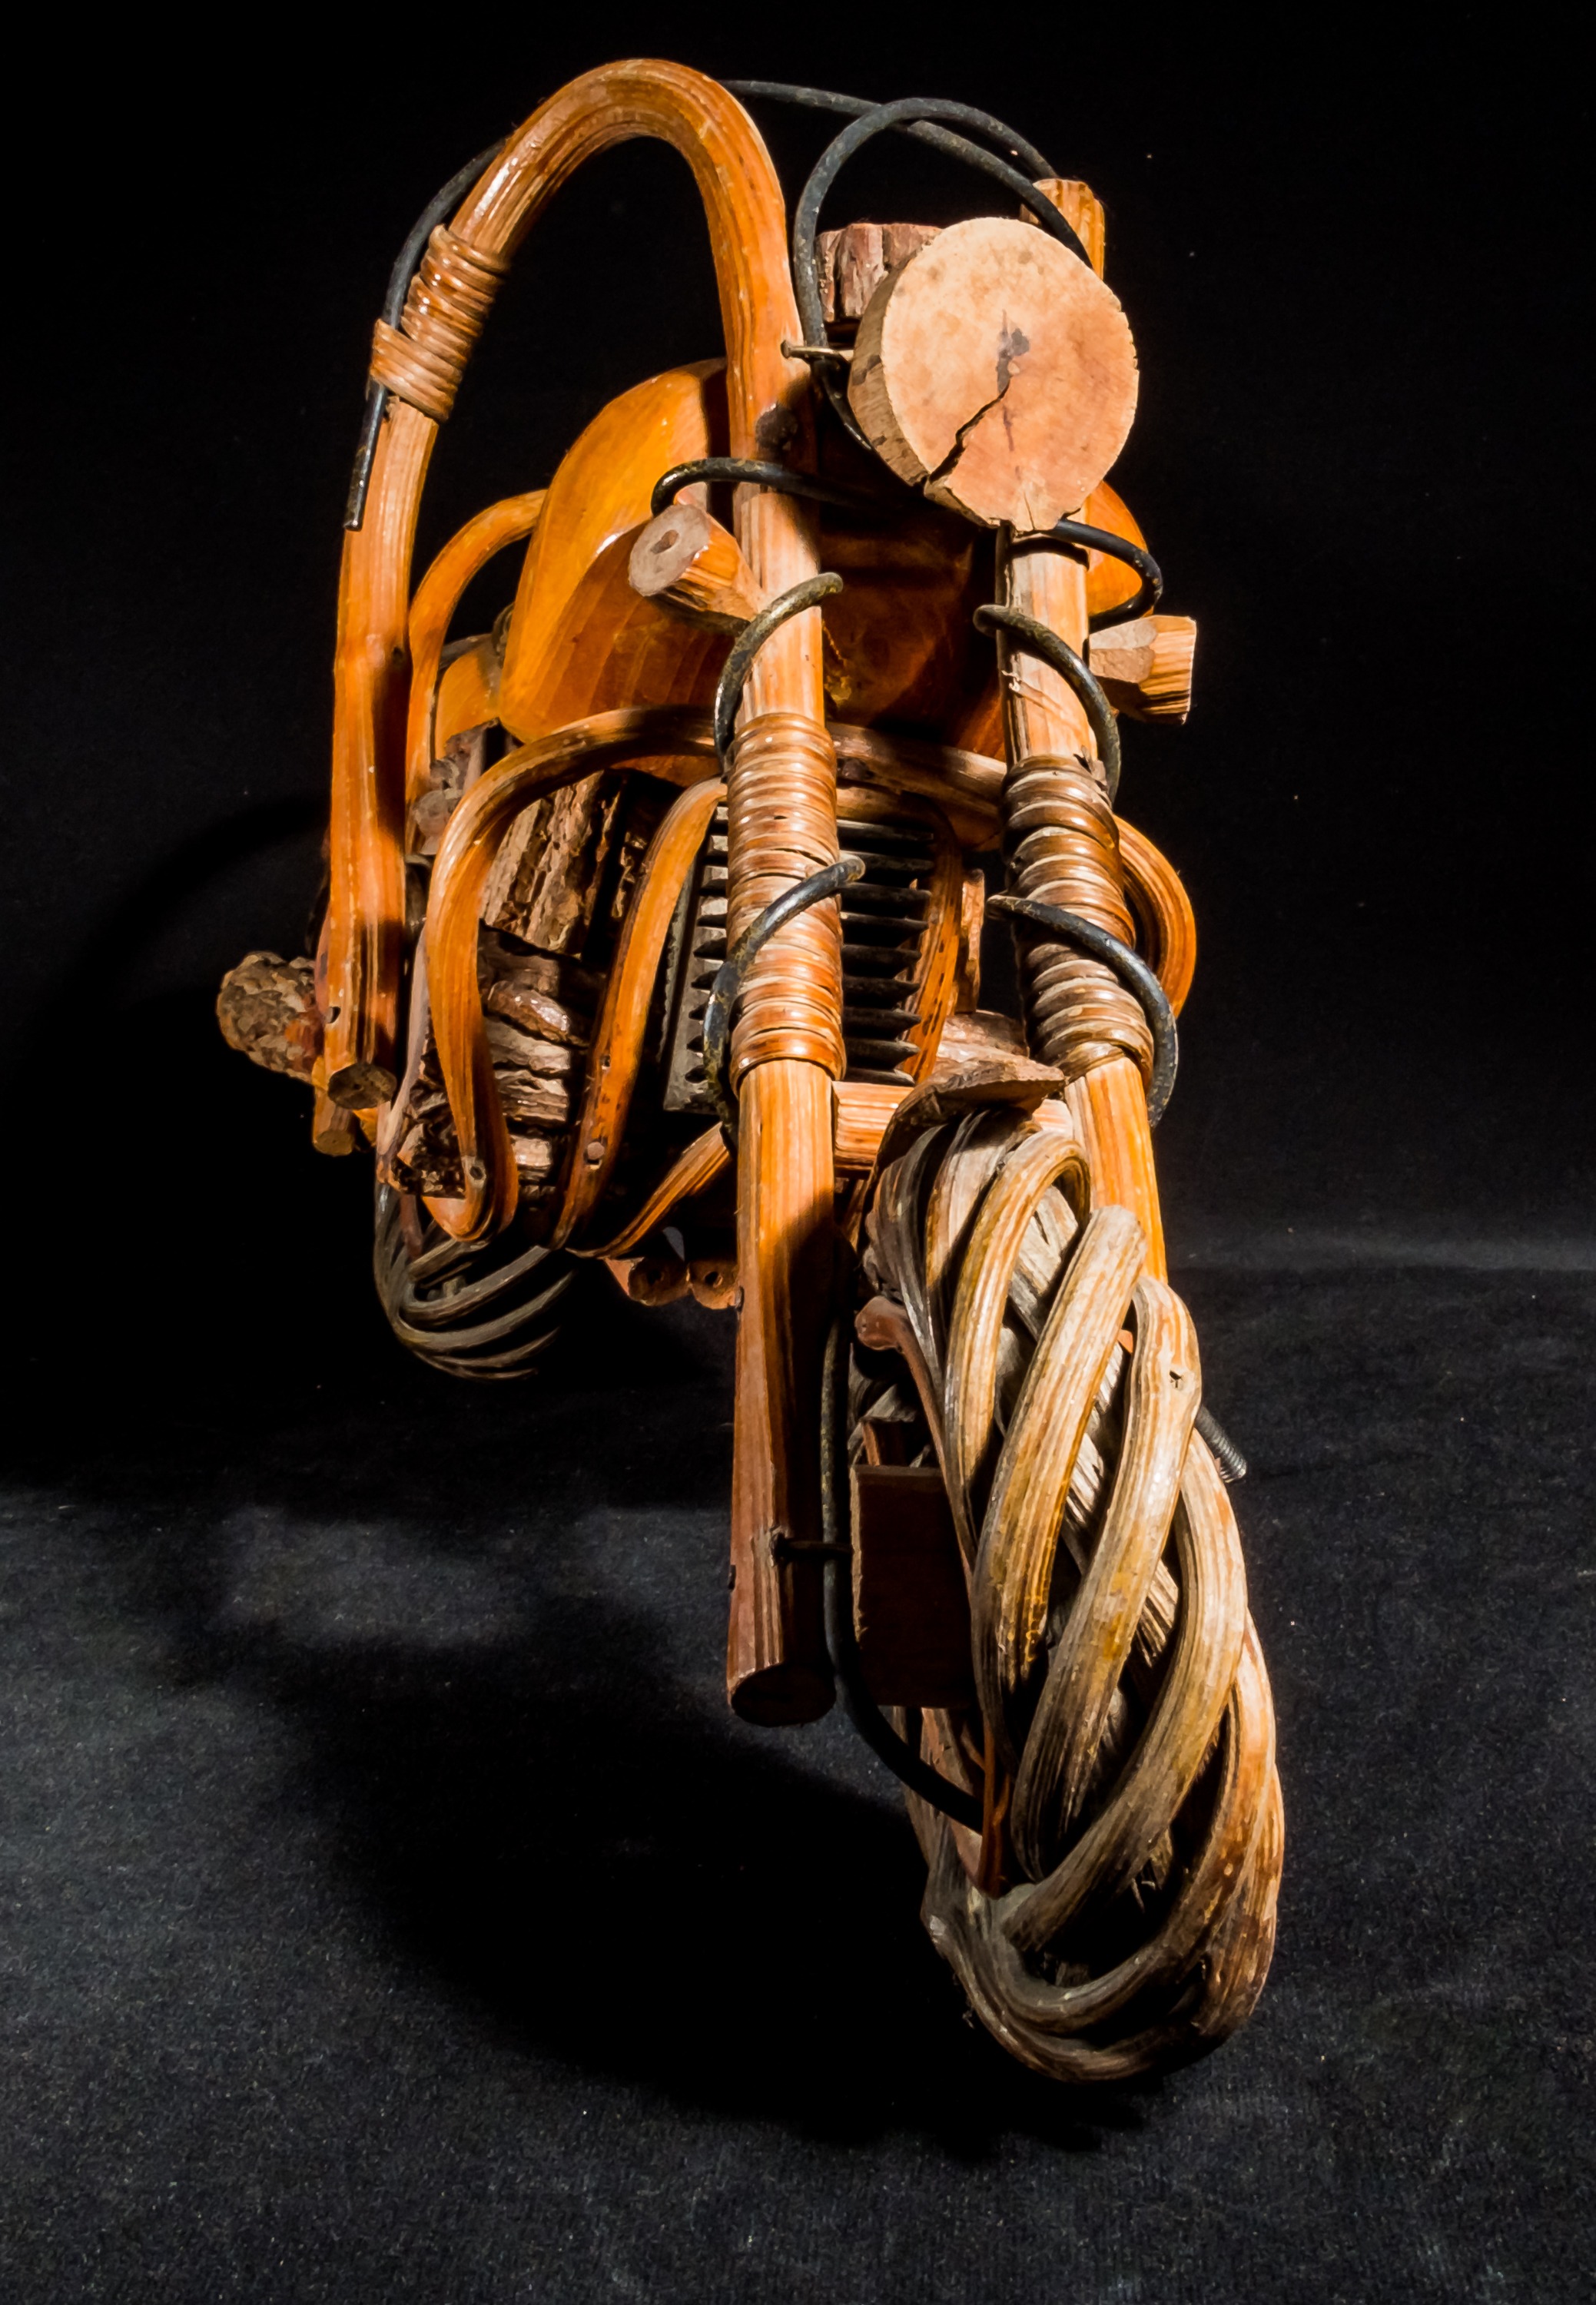
wood, toy, sculpture, art, figurine, action figure, art from thailand, wood model, wooden motorcycle